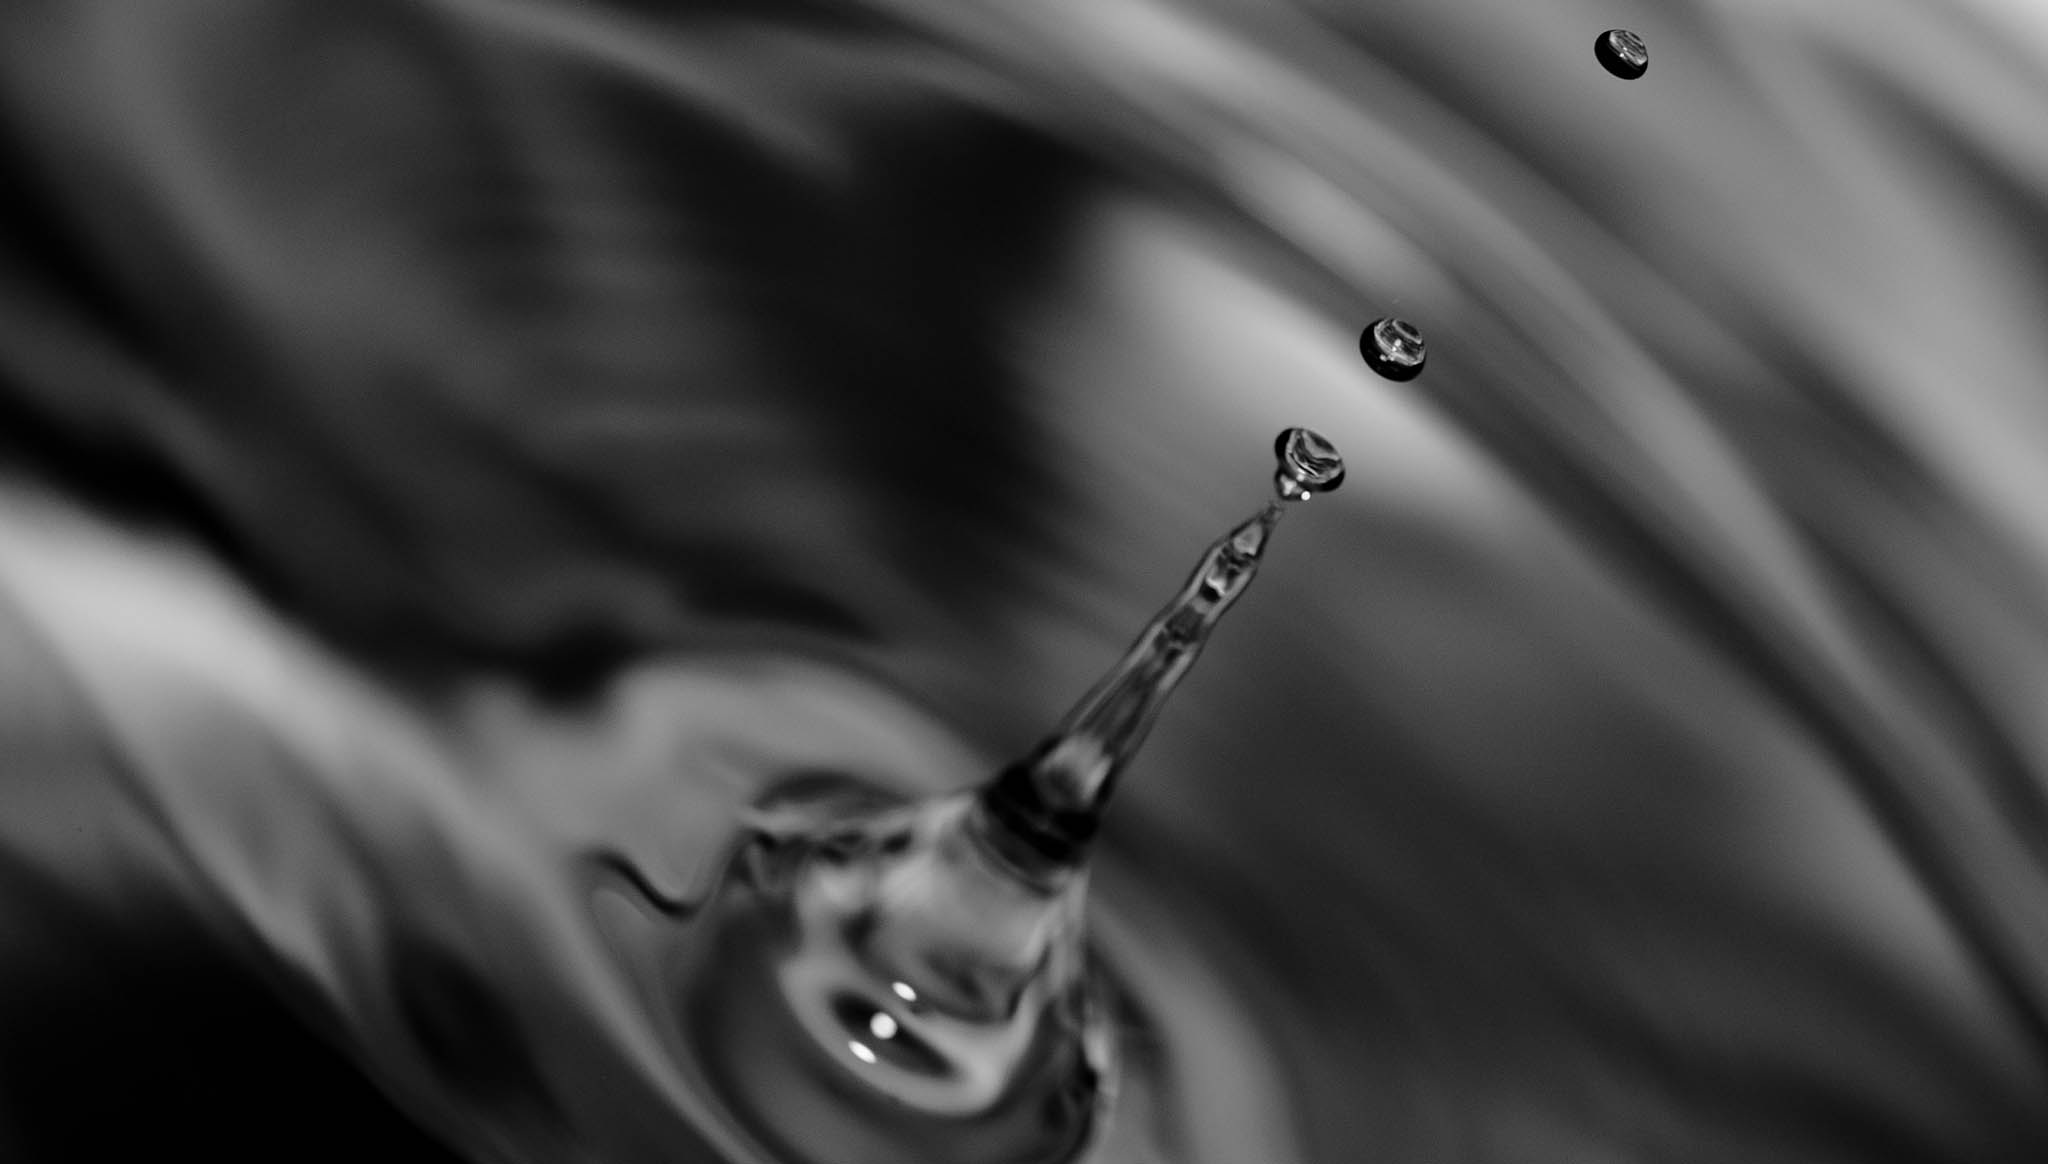
water, light, black and white, white, photography, darkness, black, ear, monochrome, drip, close up, eye, organ, drop of water, emotion, macro photography, monochrome photography